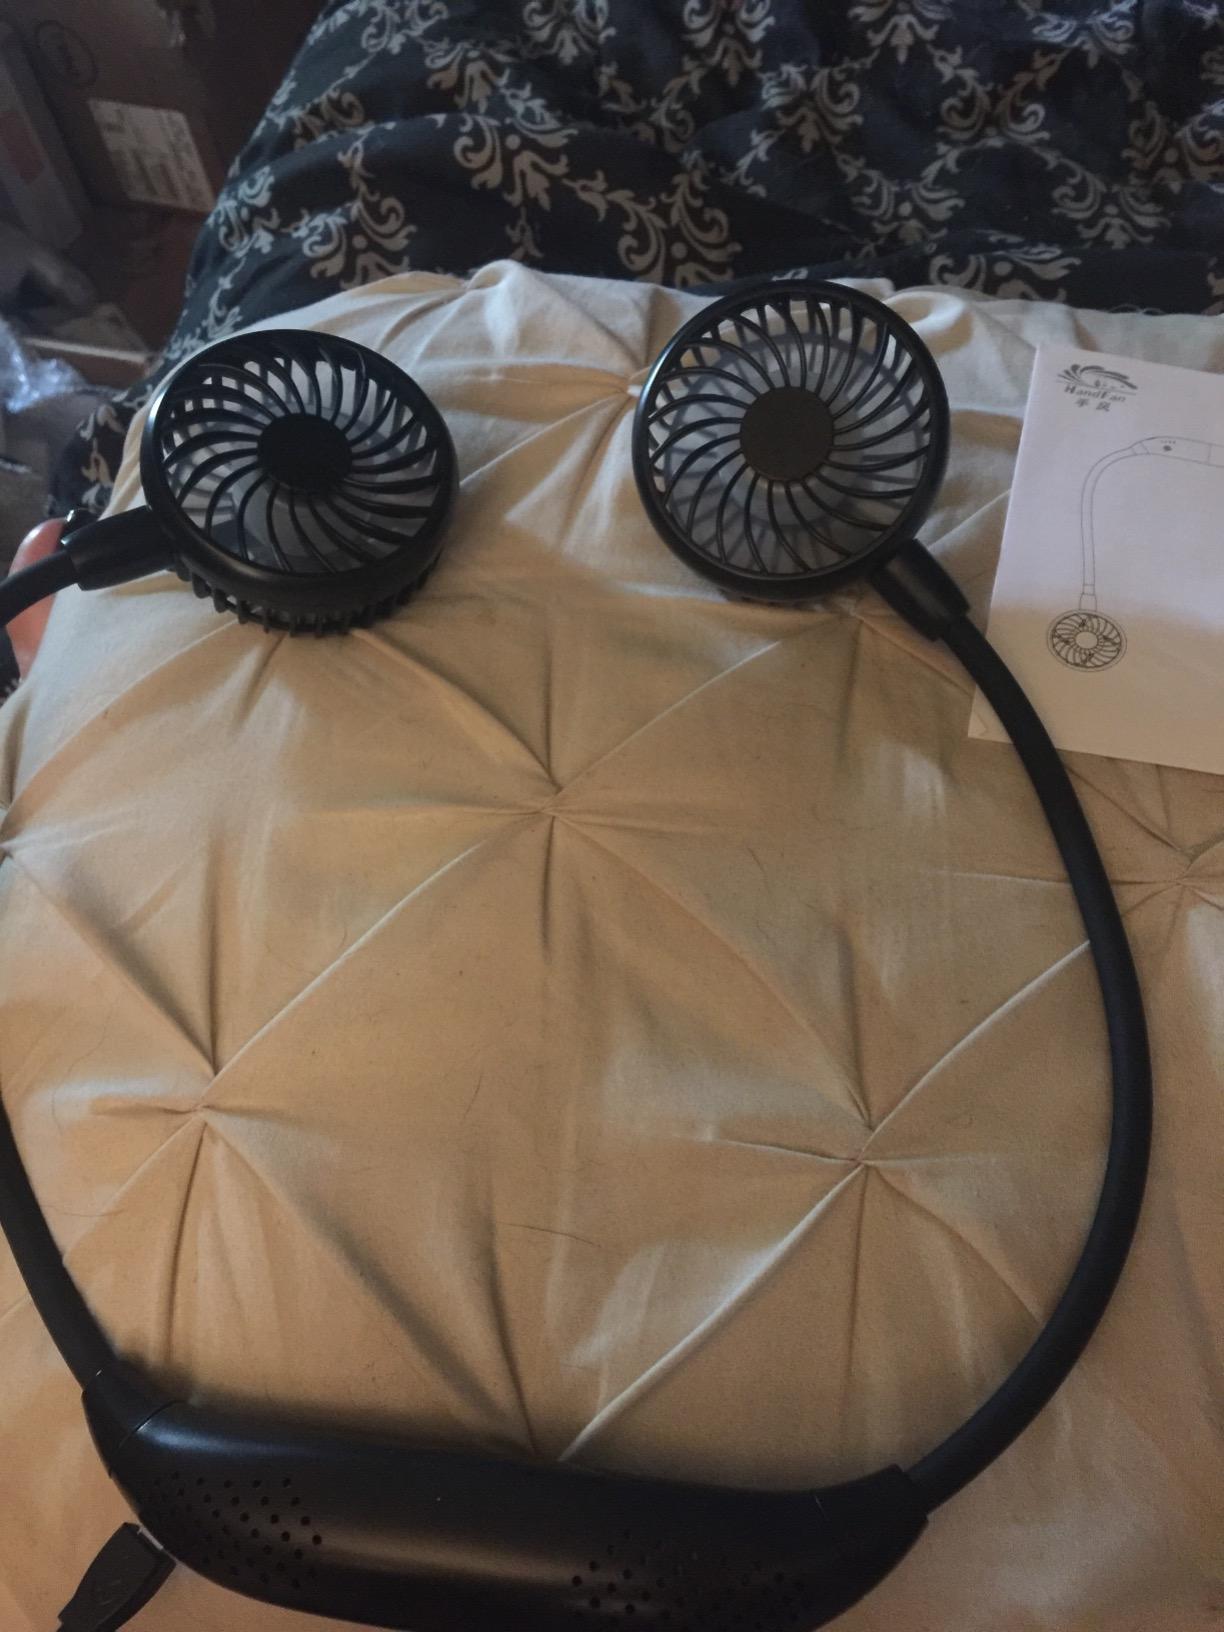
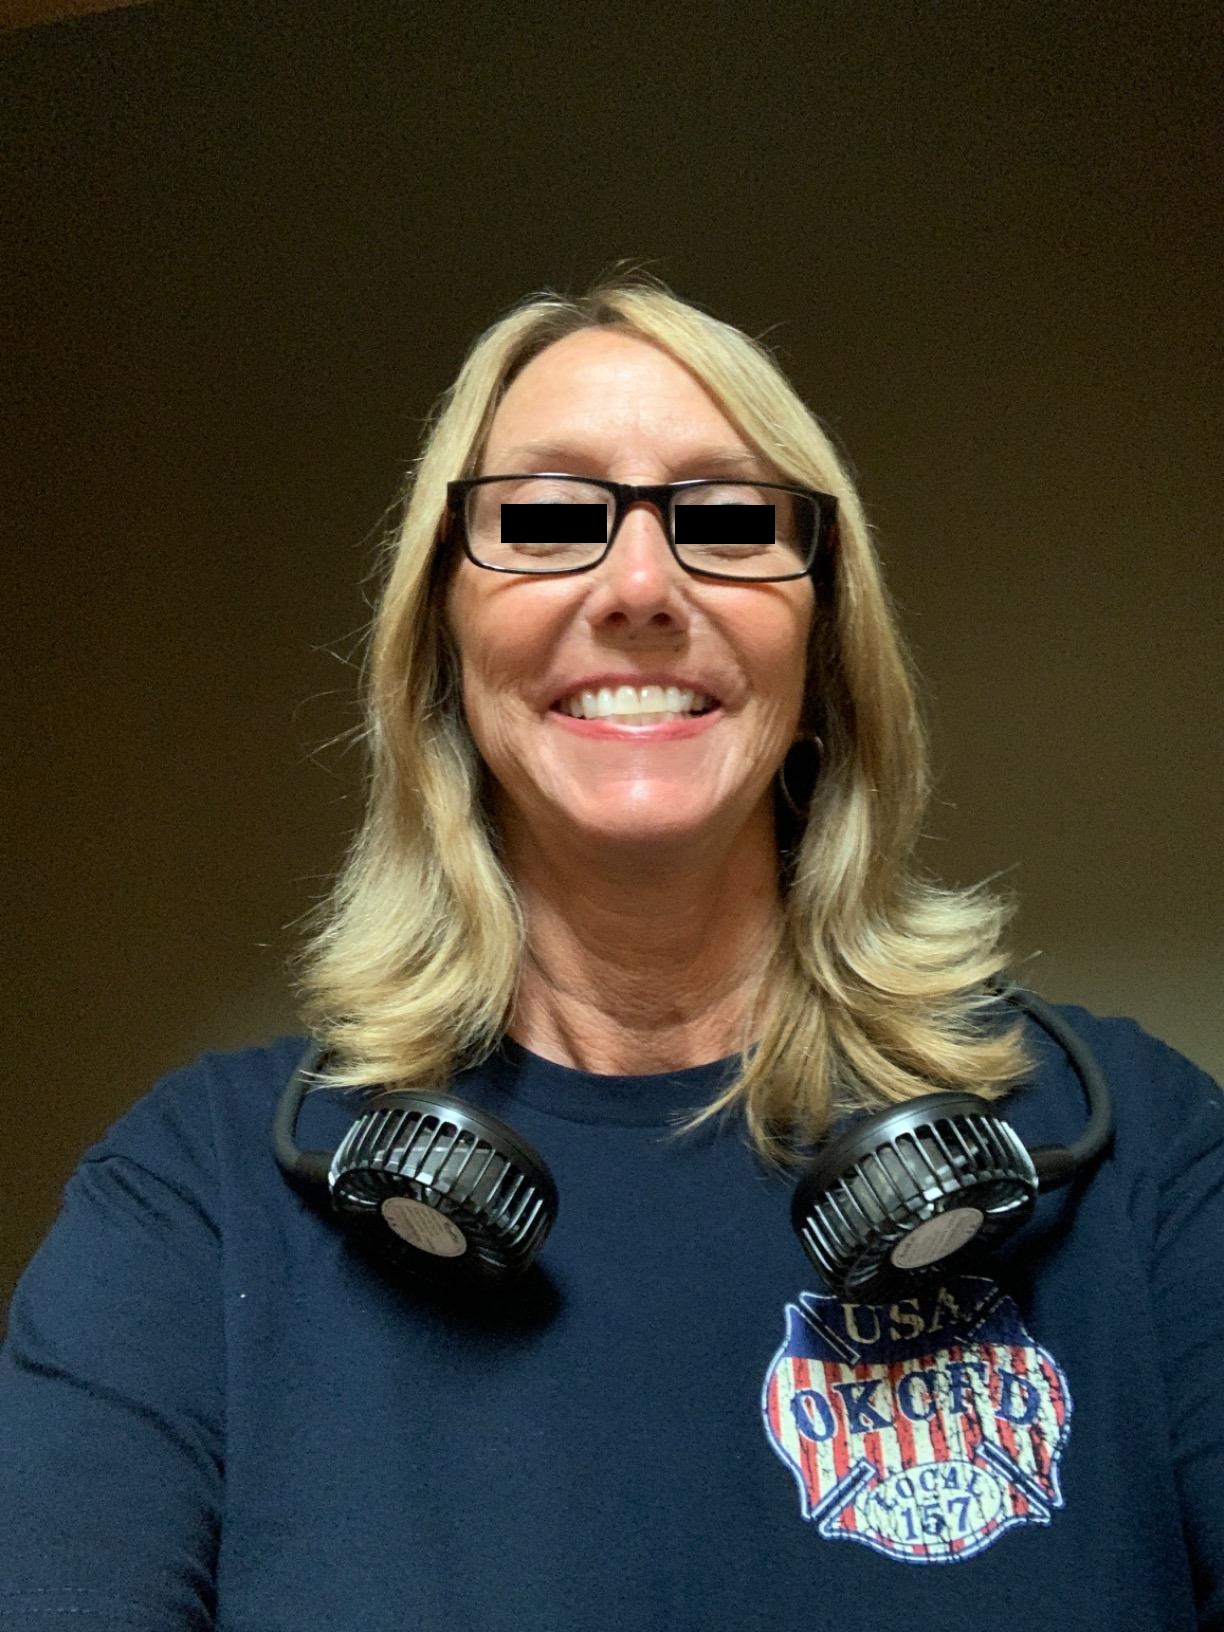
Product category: fan
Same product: yes